Minas Gerais

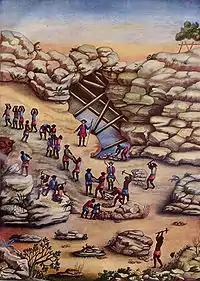
Diamond mining, by Carlos Julião,

In addition to art and architecture, there was an explosion of musical activity in Minas Gerais in the 18th century. Printed copies of European music, as well as accomplished musicians, made the journey to the area, and soon a local school of composition and performance was born and achieved considerable sophistication. Several composers worked in Minas Gerais in the 18th century, mainly in Vila Rica, Sabará, Mariana, and other cities. Some of the names which have survived include José Joaquim Emerico Lobo de Mesquita, Marcos Coelho Neto, Francisco Gomes da Rocha and Ignácio Parreiras Neves; they cultivated a style related to the classical European style, but marked by more a more chordal, homophonic sound, and they usually wrote for mixed groups of voices and instruments.